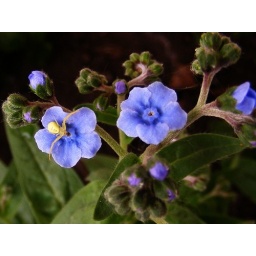
These grew from seed sown two years ago in the flower box under our front window.